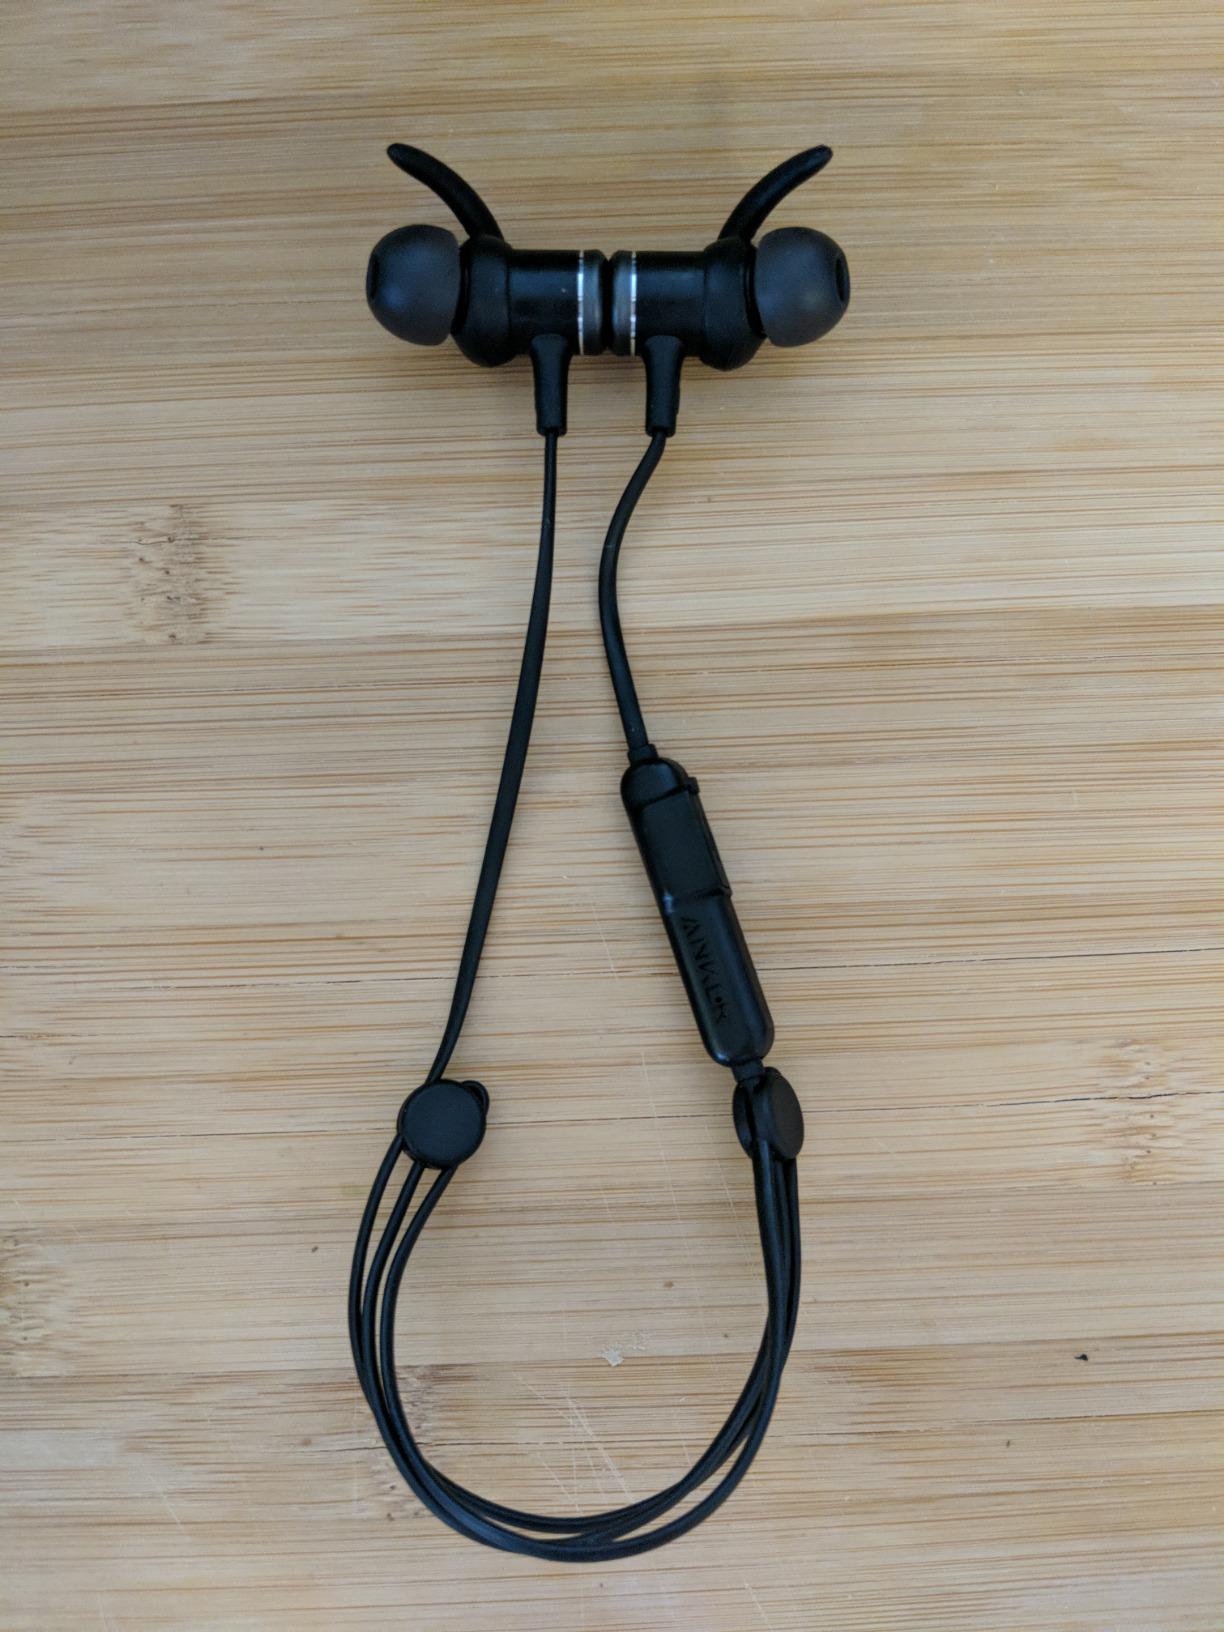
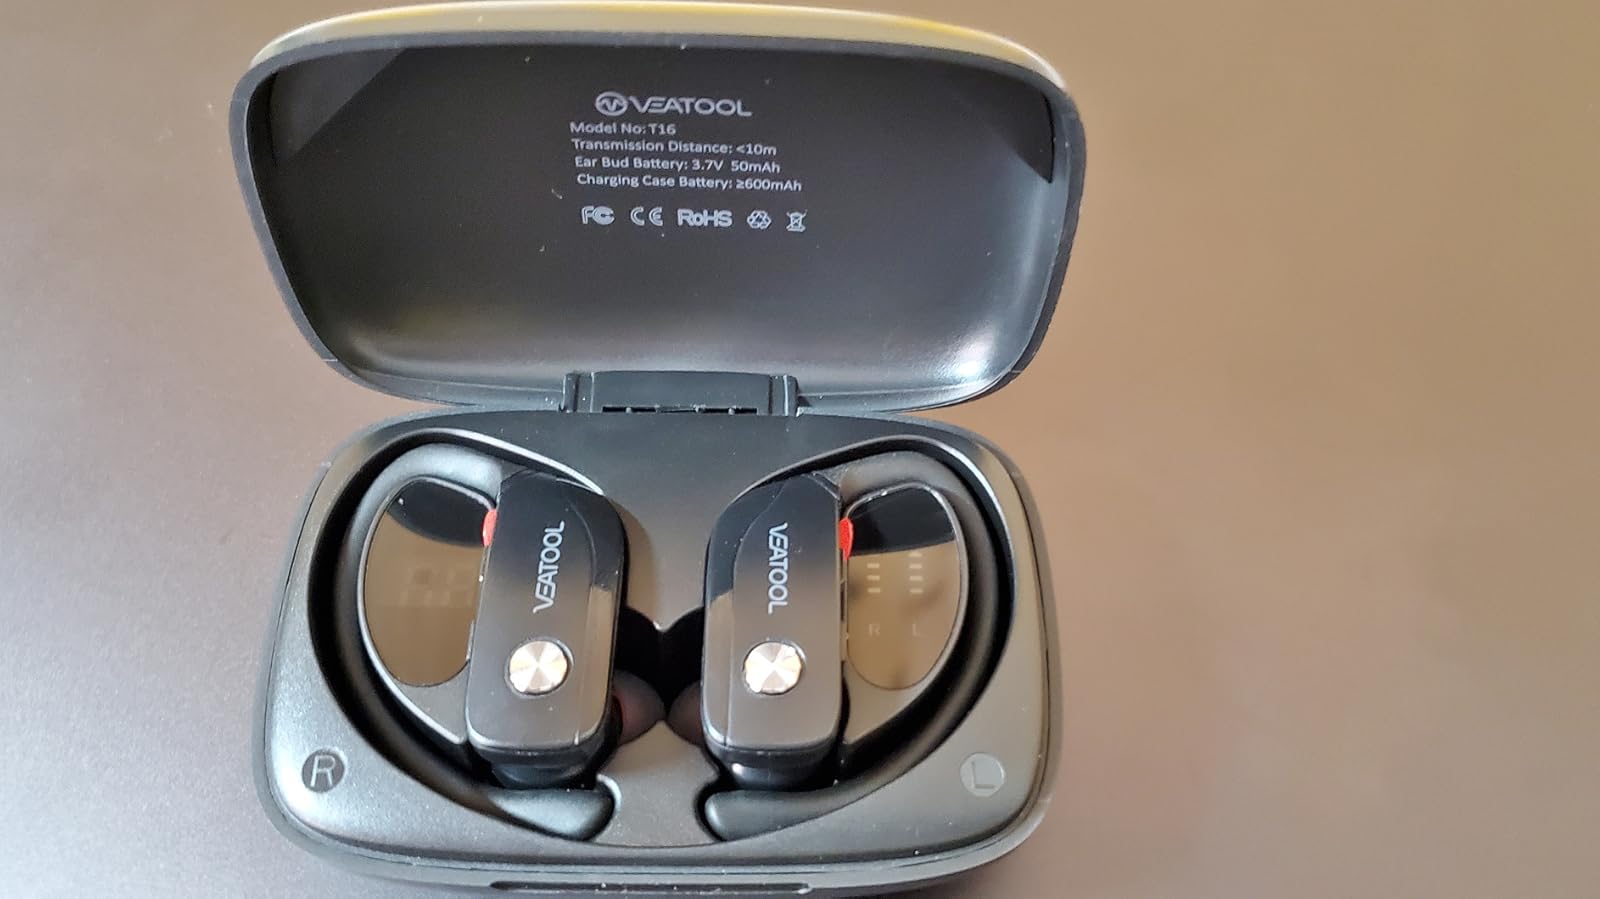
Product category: earbuds
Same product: no